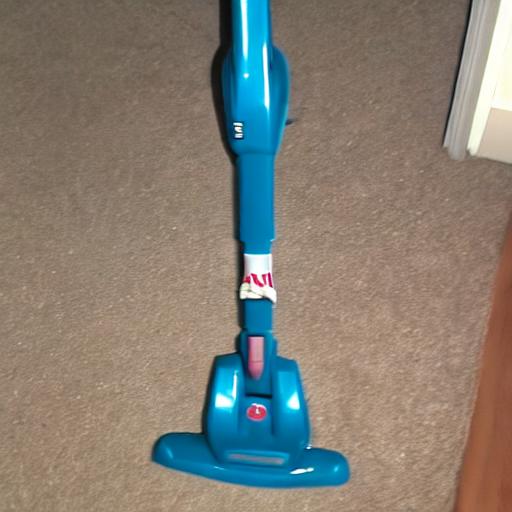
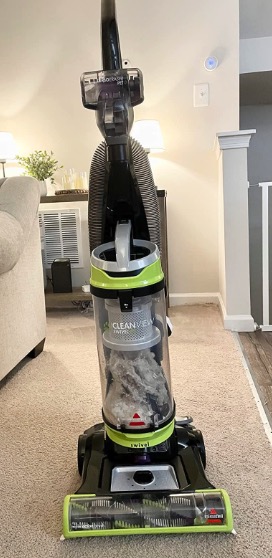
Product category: items_vacuum
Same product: no